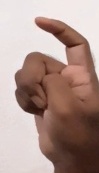
ASL sign: X